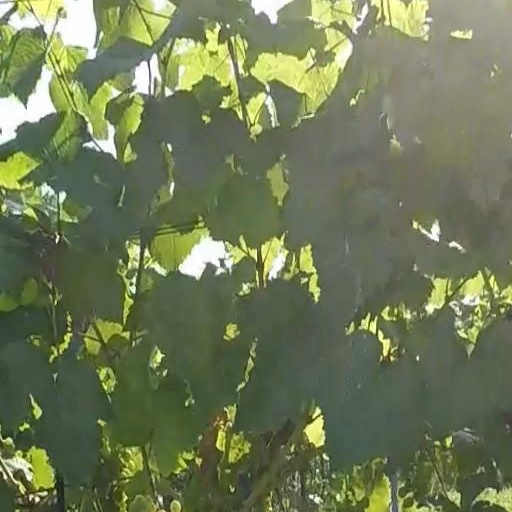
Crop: grape